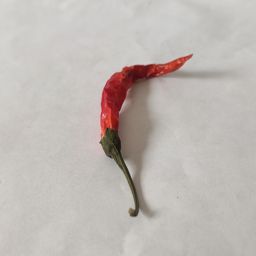
Crop: Chile Pepper
Quality: Dried